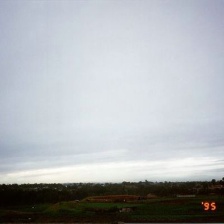
Cloud type: Nimbostratus